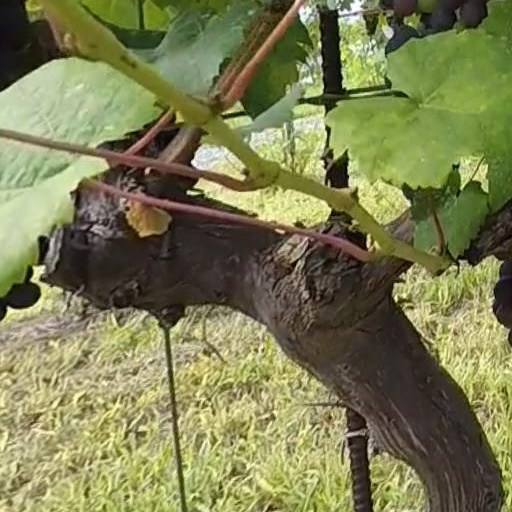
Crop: grape